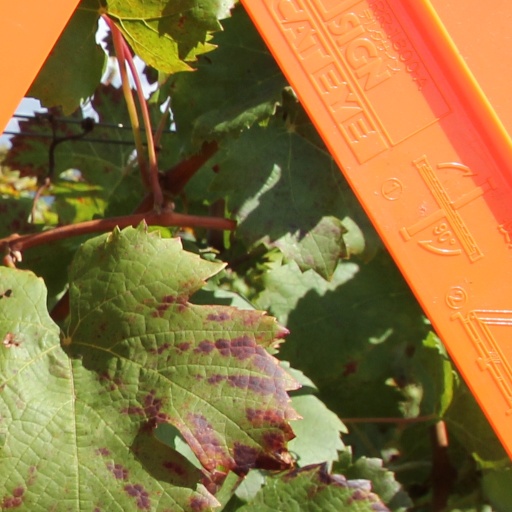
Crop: grape